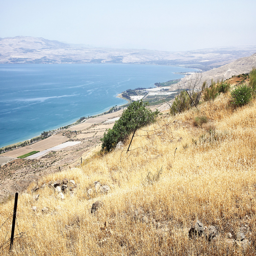
untitled landscape , view of the sea